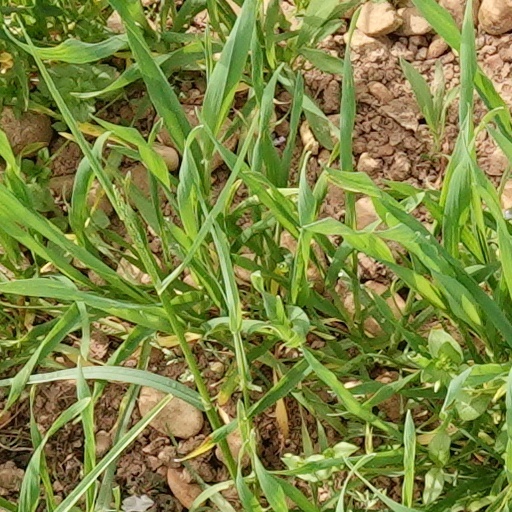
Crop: wheat